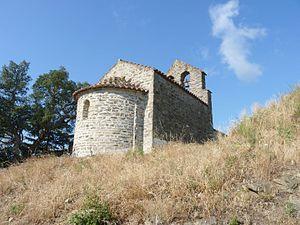
Notre-Dame de la Roure, Taillet (Pyrénées-Orientales, Languedoc-Roussillon, France) Català: Església de la Mare de Déu del Roure, Tellet (Pirineus Orientals, Llenguadoc-Rosselló, França) Español: Iglesia de Nuestra Señora del Roure, Taillet (Pirineos Orientales, Languedoc-Rosellón, Francia) This building is inscrit au titre des Monuments Historiques. It is indexed in the Base Mérimée, a database of architectural heritage maintained by the French Ministry of Culture,
L'église Notre-Dame-del-Roure est une église située à Taillet, dans le département français des Pyrénées-Orientales. Le bâtiment est classé monument historique.
Taillet est une commune française située dans le département des Pyrénées-Orientales, en région Occitanie.
Cet article présente une liste des églises romanes des Pyrénées-Orientales.